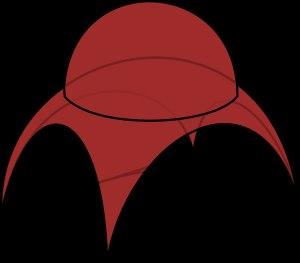
Ce lexique reprend le vocabulaire architectural, typologique et constructif, souvent commun, aux Arcs et voûtes